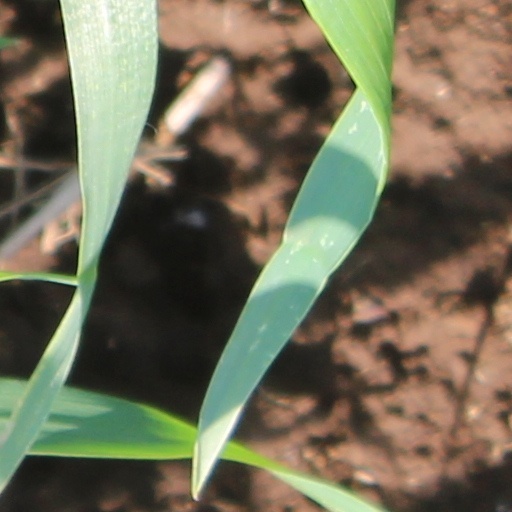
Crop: wheat